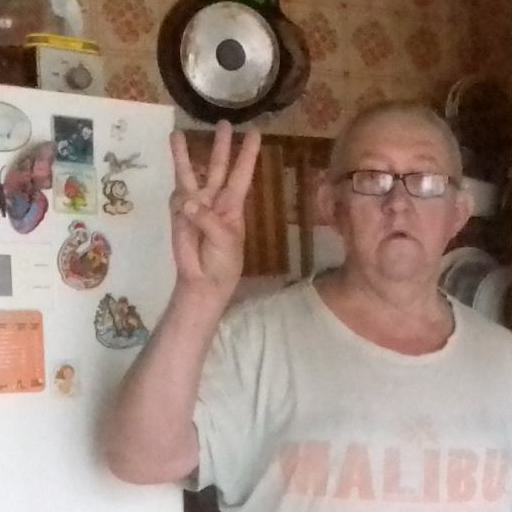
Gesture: three